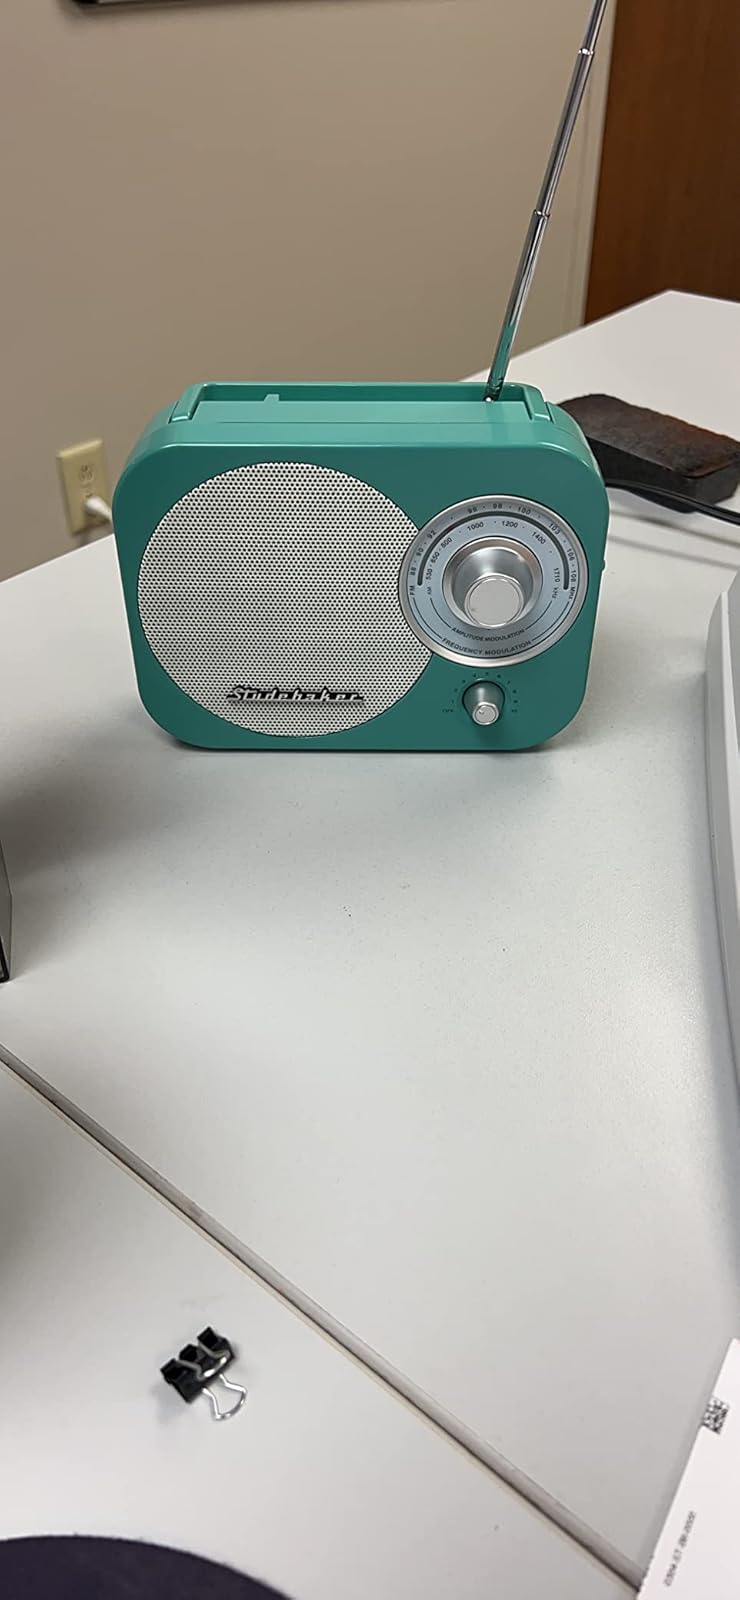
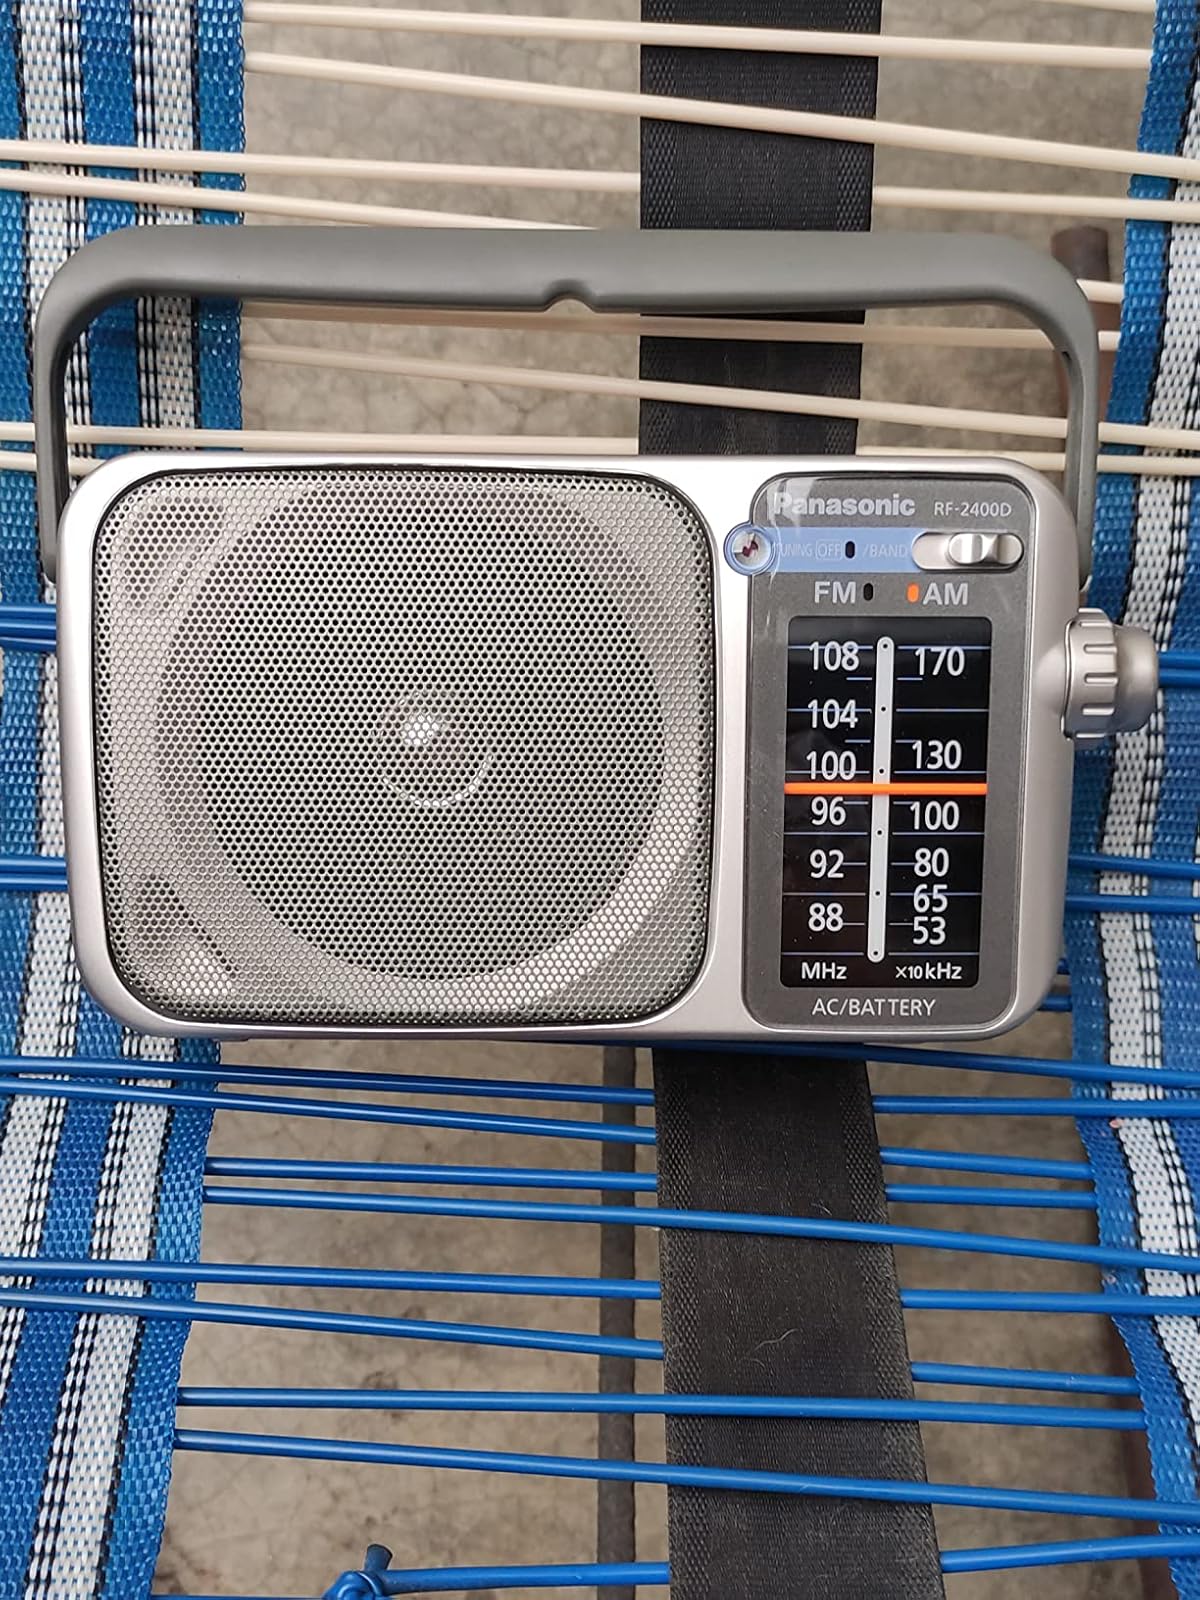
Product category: radio
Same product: no